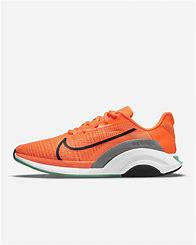
Brand: Nike
Model: Zoomx Superrep Surge